Arizona Cardinals

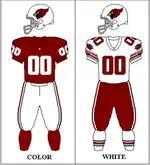
Phoenix Cardinals uniform: 1989–1995

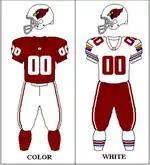
Arizona Cardinals uniform: 1996–2004

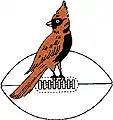
Chicago Cardinals logo.

Starting in 1947, the team had a logo of a Northern cardinal ("Cardinalis cardinalis") perched on the laces of a football.